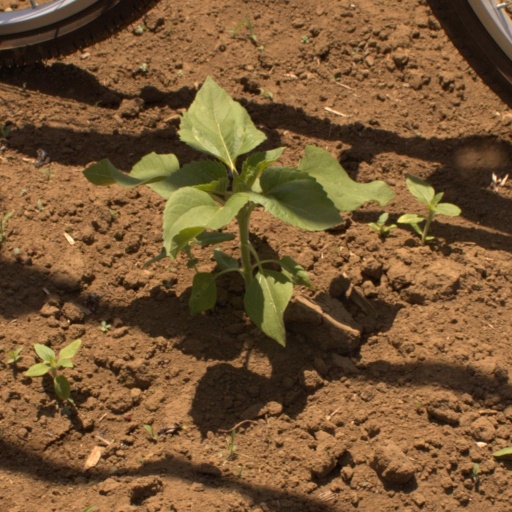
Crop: Jerusalem artichoke